Go-Lo

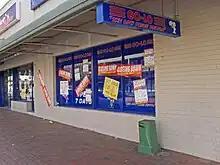
A Go-Lo store closing down in Wagga Wagga, New South Wales

Go-Lo was a chain of Australian discount variety stores with hundreds of stores throughout Australia. It was part of the largest discount retailer group in Australia. It was owned by Jan Cameron's Retail Adventures along with Sam's Warehouse, Crazy Clark's and Chickenfeed stores.